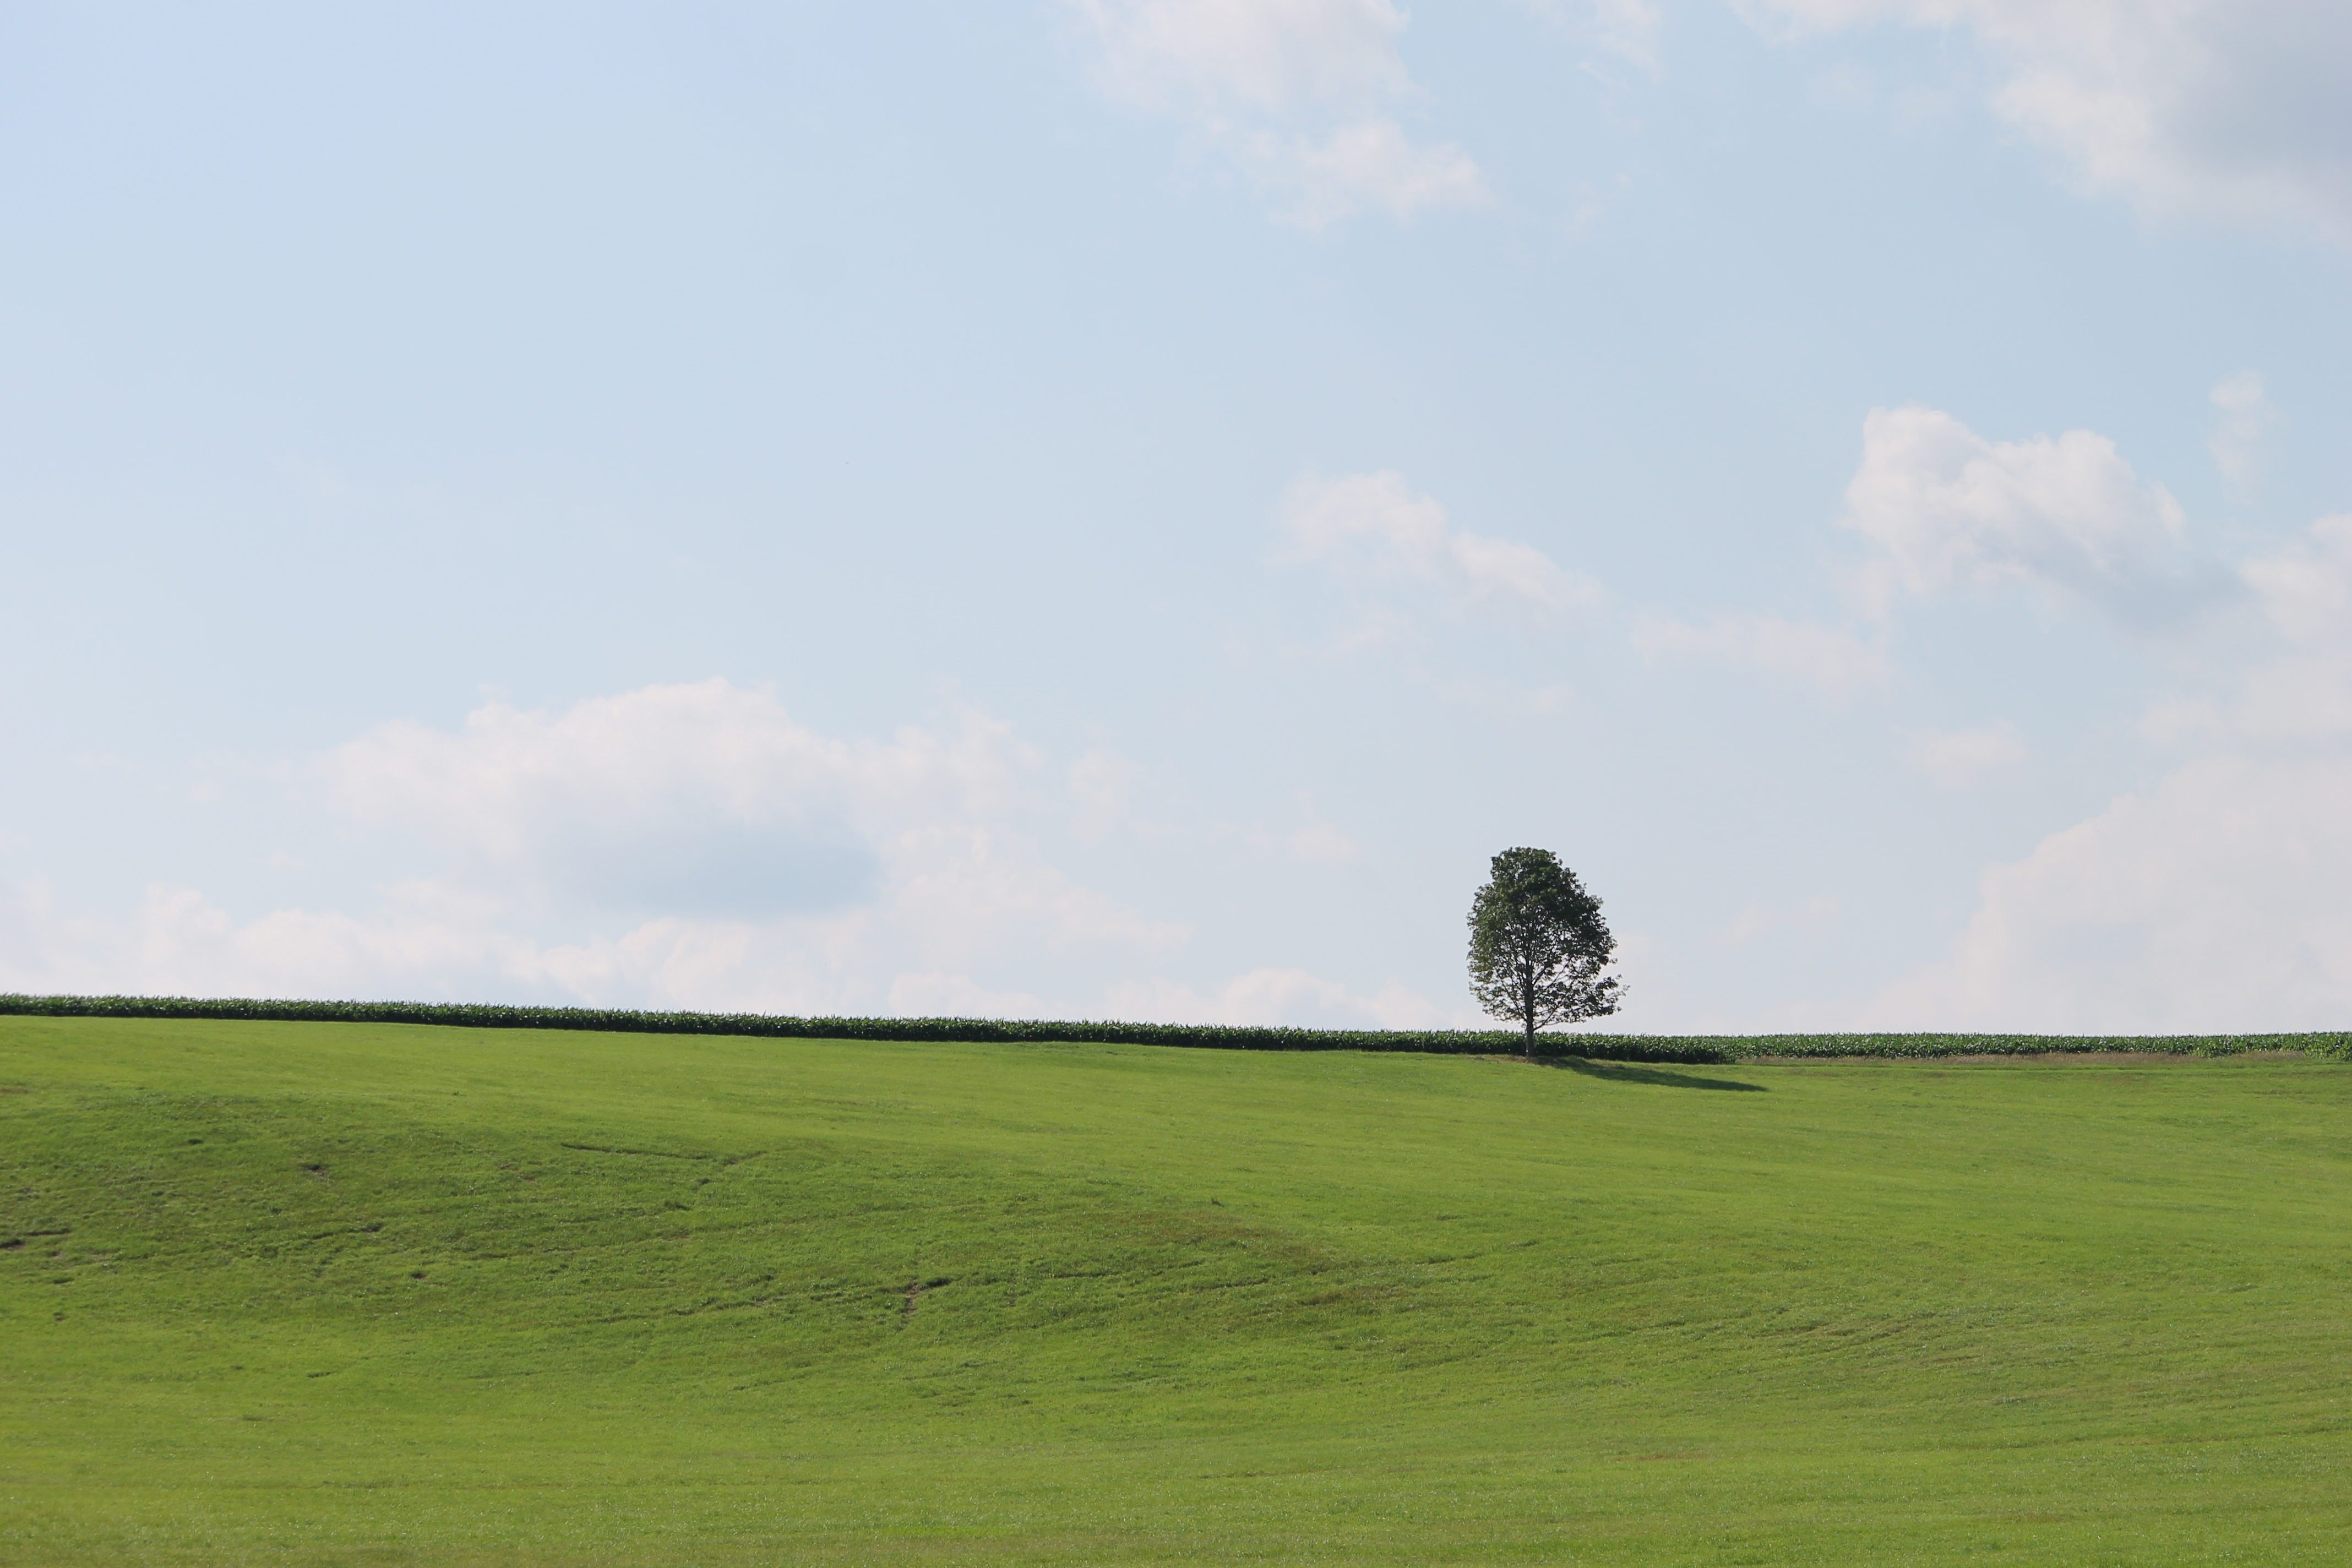
landscape, tree, nature, grass, horizon, cloud, structure, sky, field, lawn, meadow, prairie, hill, wind, green, pasture, plain, golf course, golf club, grassland, plateau, habitat, ecosystem, steppe, rural area, natural environment, geographical feature, grass family, atmosphere of earth, sport venue